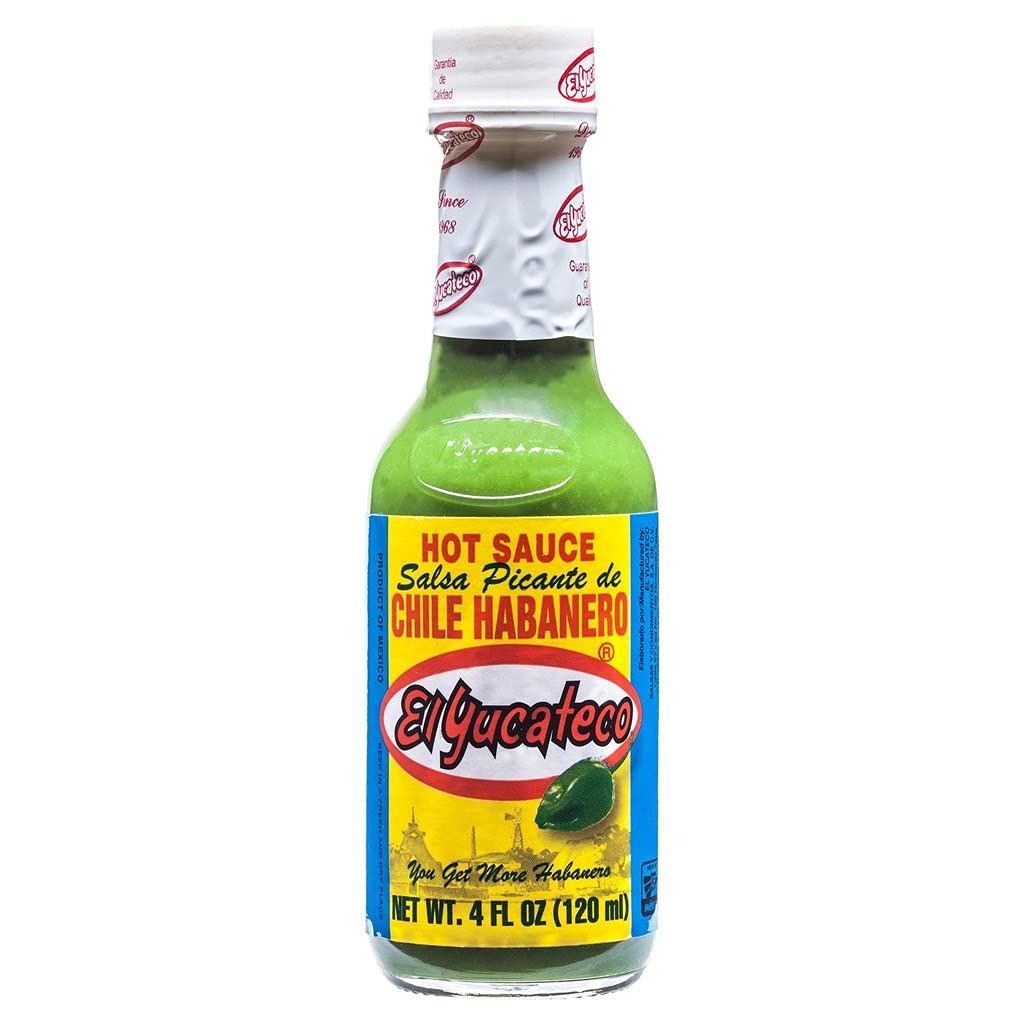
Item Name: El Yucateco Green Chile Habanero Sauce, 4 oz.
Bullet Point: A truly Authentic Mexican Habanero sauce.
Value: 4.0
Unit: Fl Oz

Price: 4.535